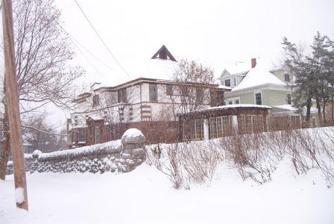
Building: Fairchild House (Syracuse, New York)
Country: United States of America
Year built: 1914
Historic house in New York, United States United States historic place Fairchild House U.S. National Register of Historic Places Show map of New York Show map of the United States Location 111 Clairmonte Ave., Syracuse, New York Coordinates 43°1′57.17″N 76°10′10.69″W / 43.0325472°N 76.1696361°W / 43.0325472; -76.1696361 Built 1914 Architect Ward Wellington Ward Architectural style Prairie School MPS Architecture of Ward Wellington Ward in Syracuse MPS NRHP reference No. 97000070 Added to NRHP February 14, 1997 Fairchild House , also known as the Fairchild Residence , is a Ward Wellington Ward -designed home in Syracuse, New York .  It was listed on the National Register of Historic Places in 1997. It is listed for its architecture. House and garage Matching garage References